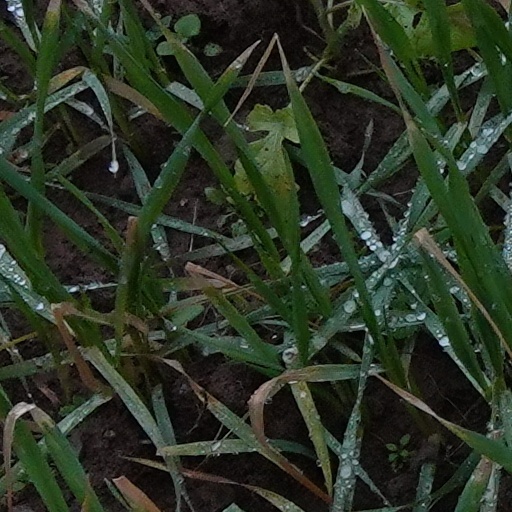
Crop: wheat